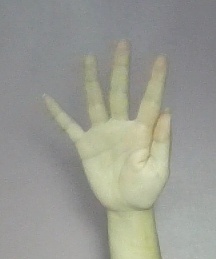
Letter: sheen